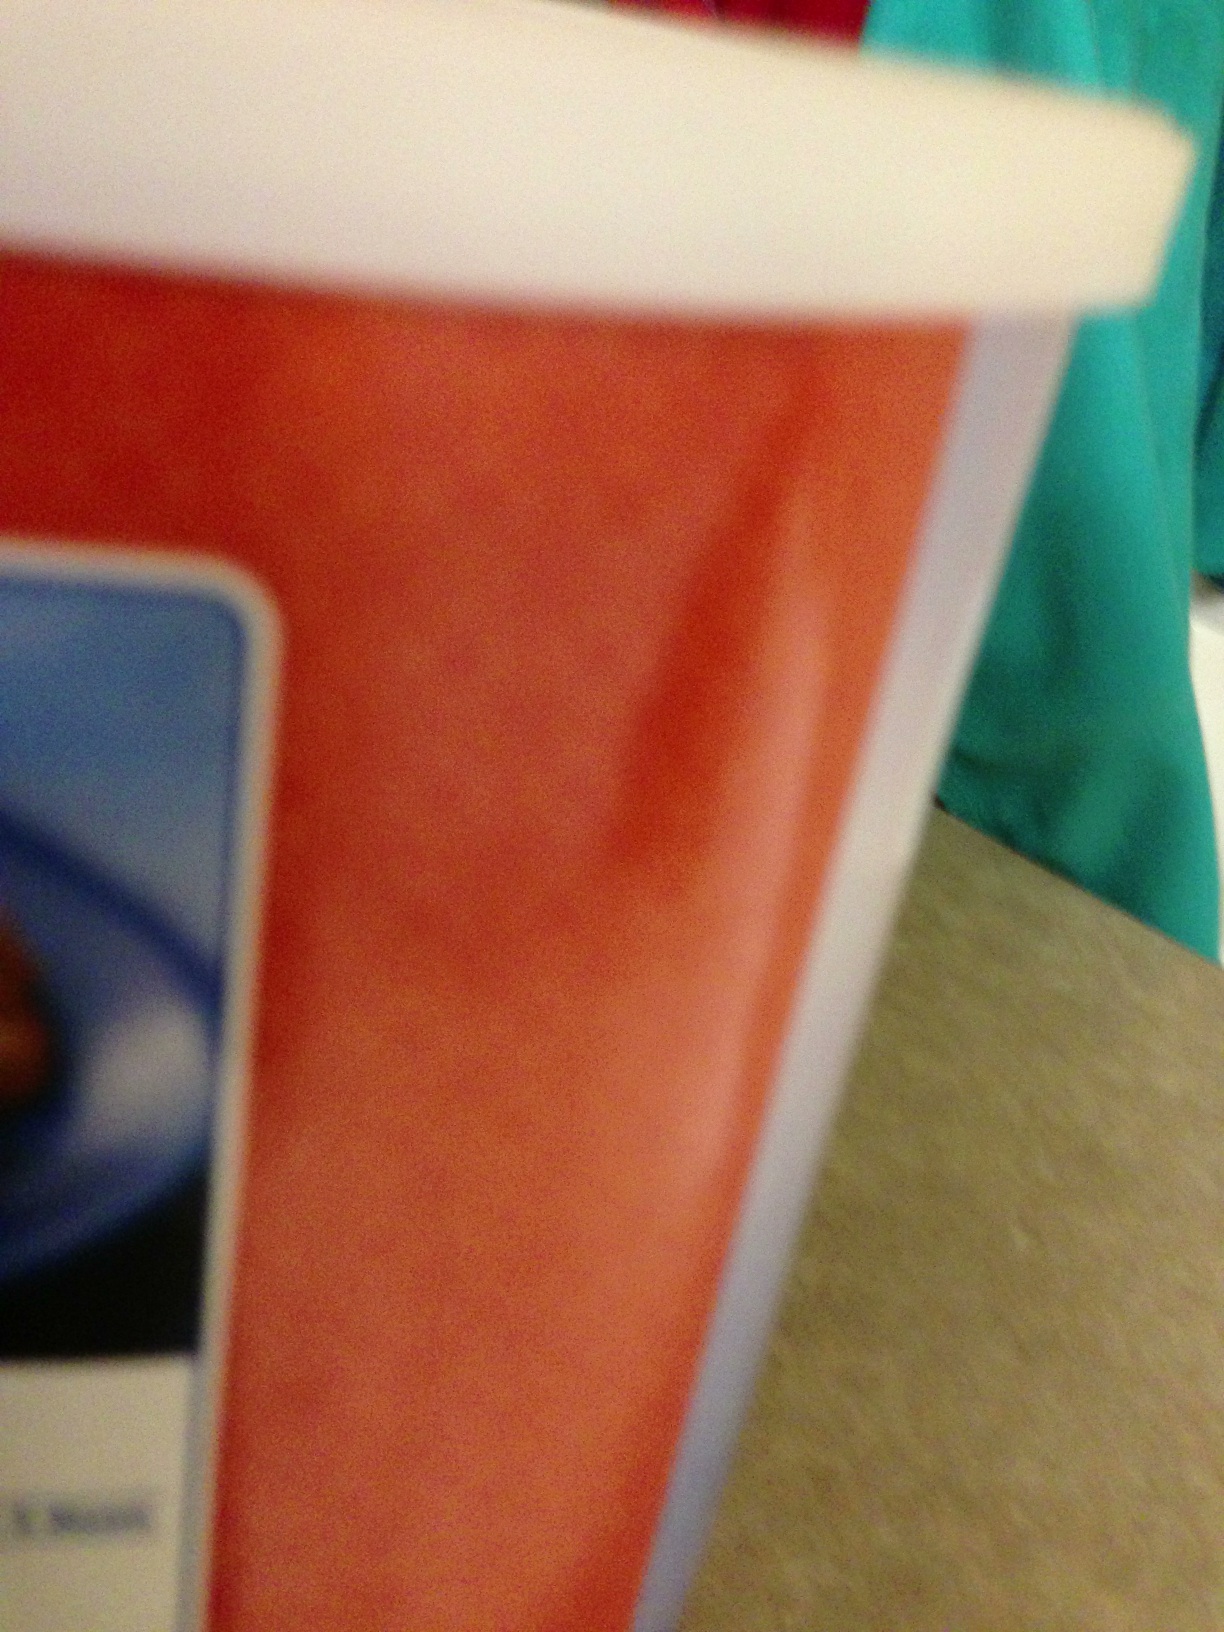Question: does this label it, read.
Answer: unanswerable